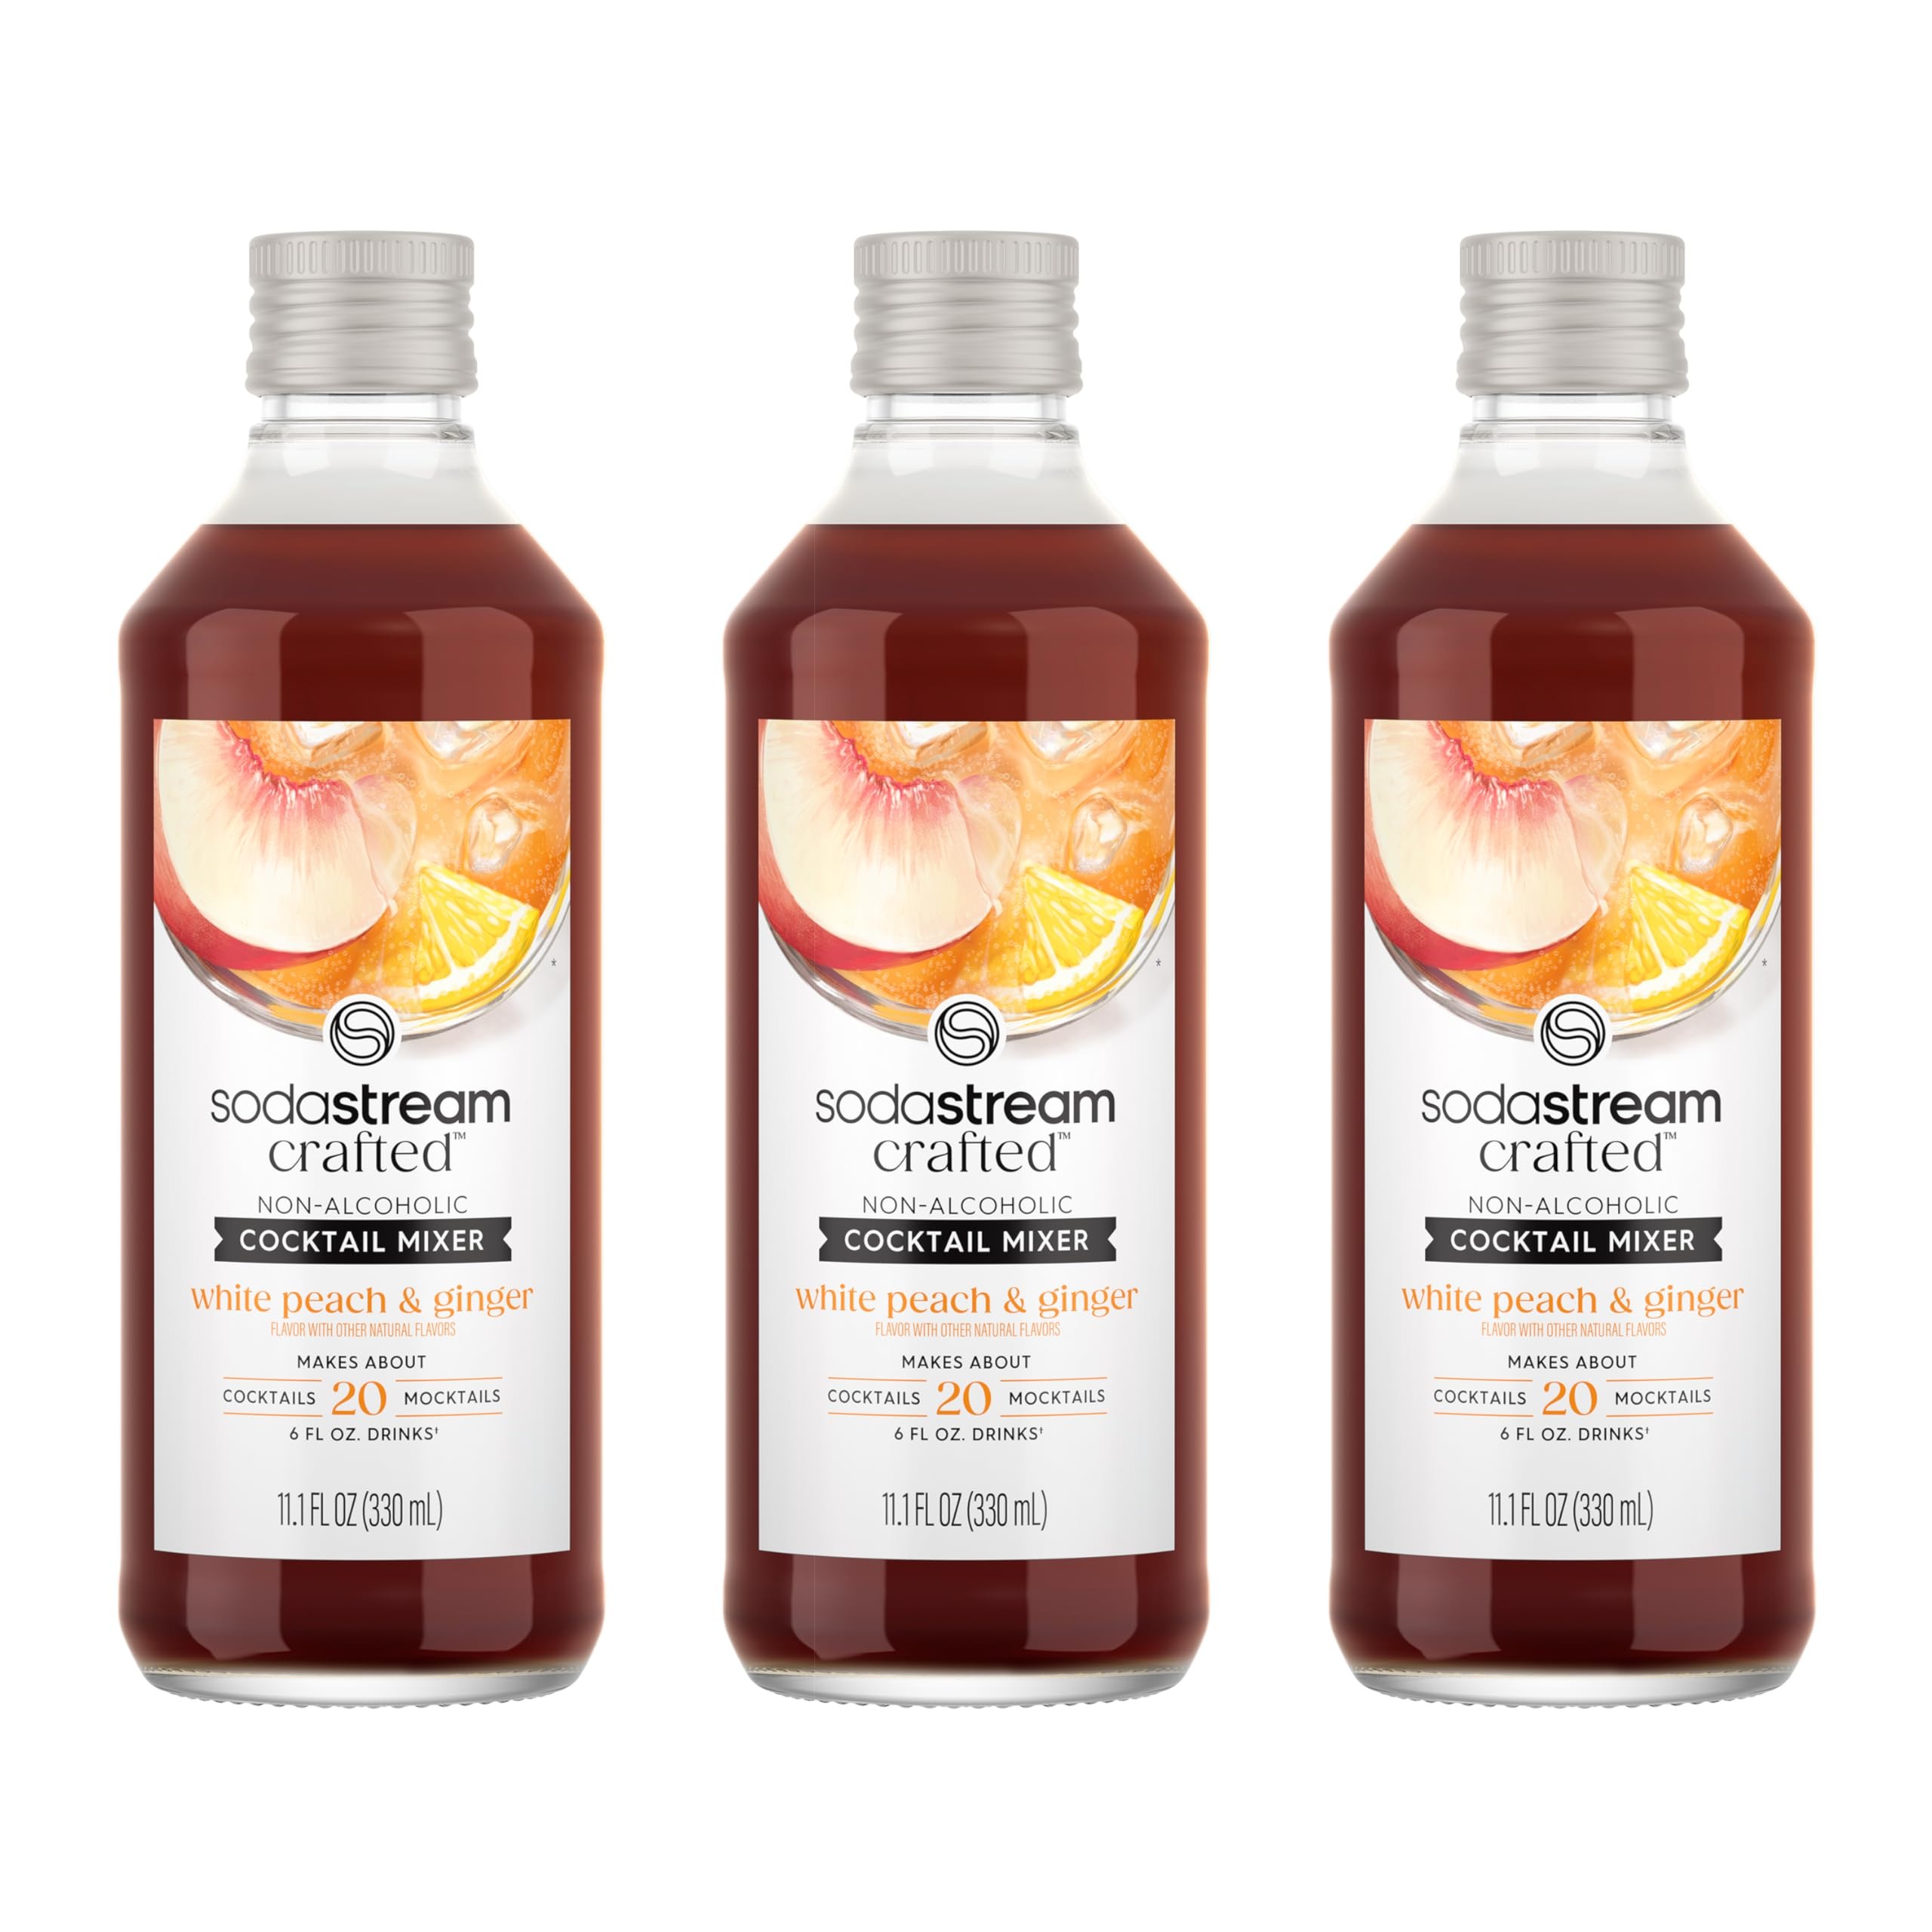
Item Name: SodaStream Crafted Cocktail Mixers: White Peach & Ginger Flavor, Non-alcoholic mixers expertly crafted for sparkling cocktails & mocktails, 11.1 FL OZ (Pack of 3)
Bullet Point 1: Elevate your at-home bartending skills and impress your guests with SodaStream Crafted Mixers.
Bullet Point 2: SodaStream Crafted Mixers are hassle-free and easy to use. Simply add to your sparkling water (and a spirit if you wish)!
Bullet Point 3: If you’re looking to enjoy the White Peach & Ginger flavor with a twist, add whiskey or any spirit of your choosing, a slice of peach and twist of lemon for added enjoyment. Drink responsibly.
Bullet Point 4: SodaStream Crafted Mixers comes in three unique and delicious flavor blends: Grapefruit & Elderflower, Peach & Ginger and Pineapple Jalapeno.
Bullet Point 5: Each bottle of SodaStream Crafted Mixers Makes about 20 – 6 FL oz. drinks when prepared according to instructions. For more information on how to make the perfect drink, please watch our “how to” video
Bullet Point 6: SodaStream Crafted Mixers do not contain alcohol
Bullet Point 7: Moderate and responsible consumption of alcohol is recommended
Value: 11.1
Unit: Fl Oz

Price: 18.99